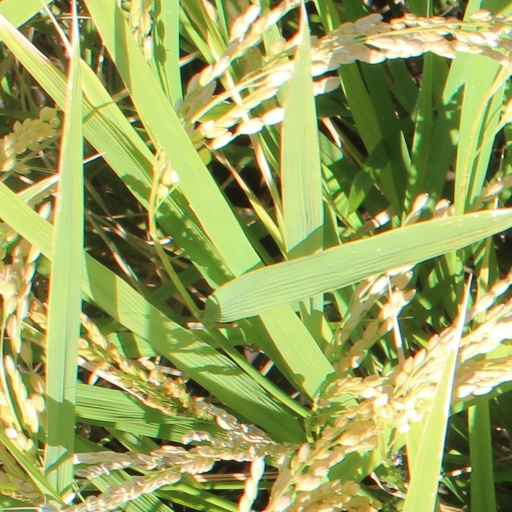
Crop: rice